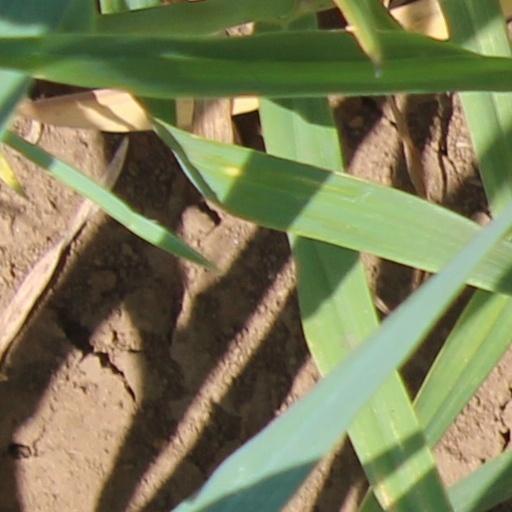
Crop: wheat